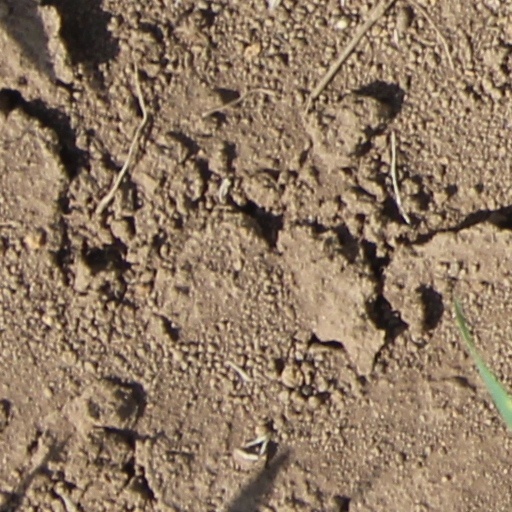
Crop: wheat